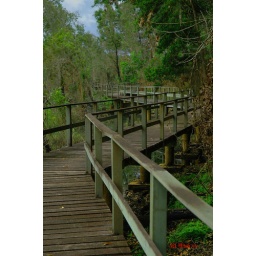
A neverending zigzag bridge in a forest reserve in Brunei